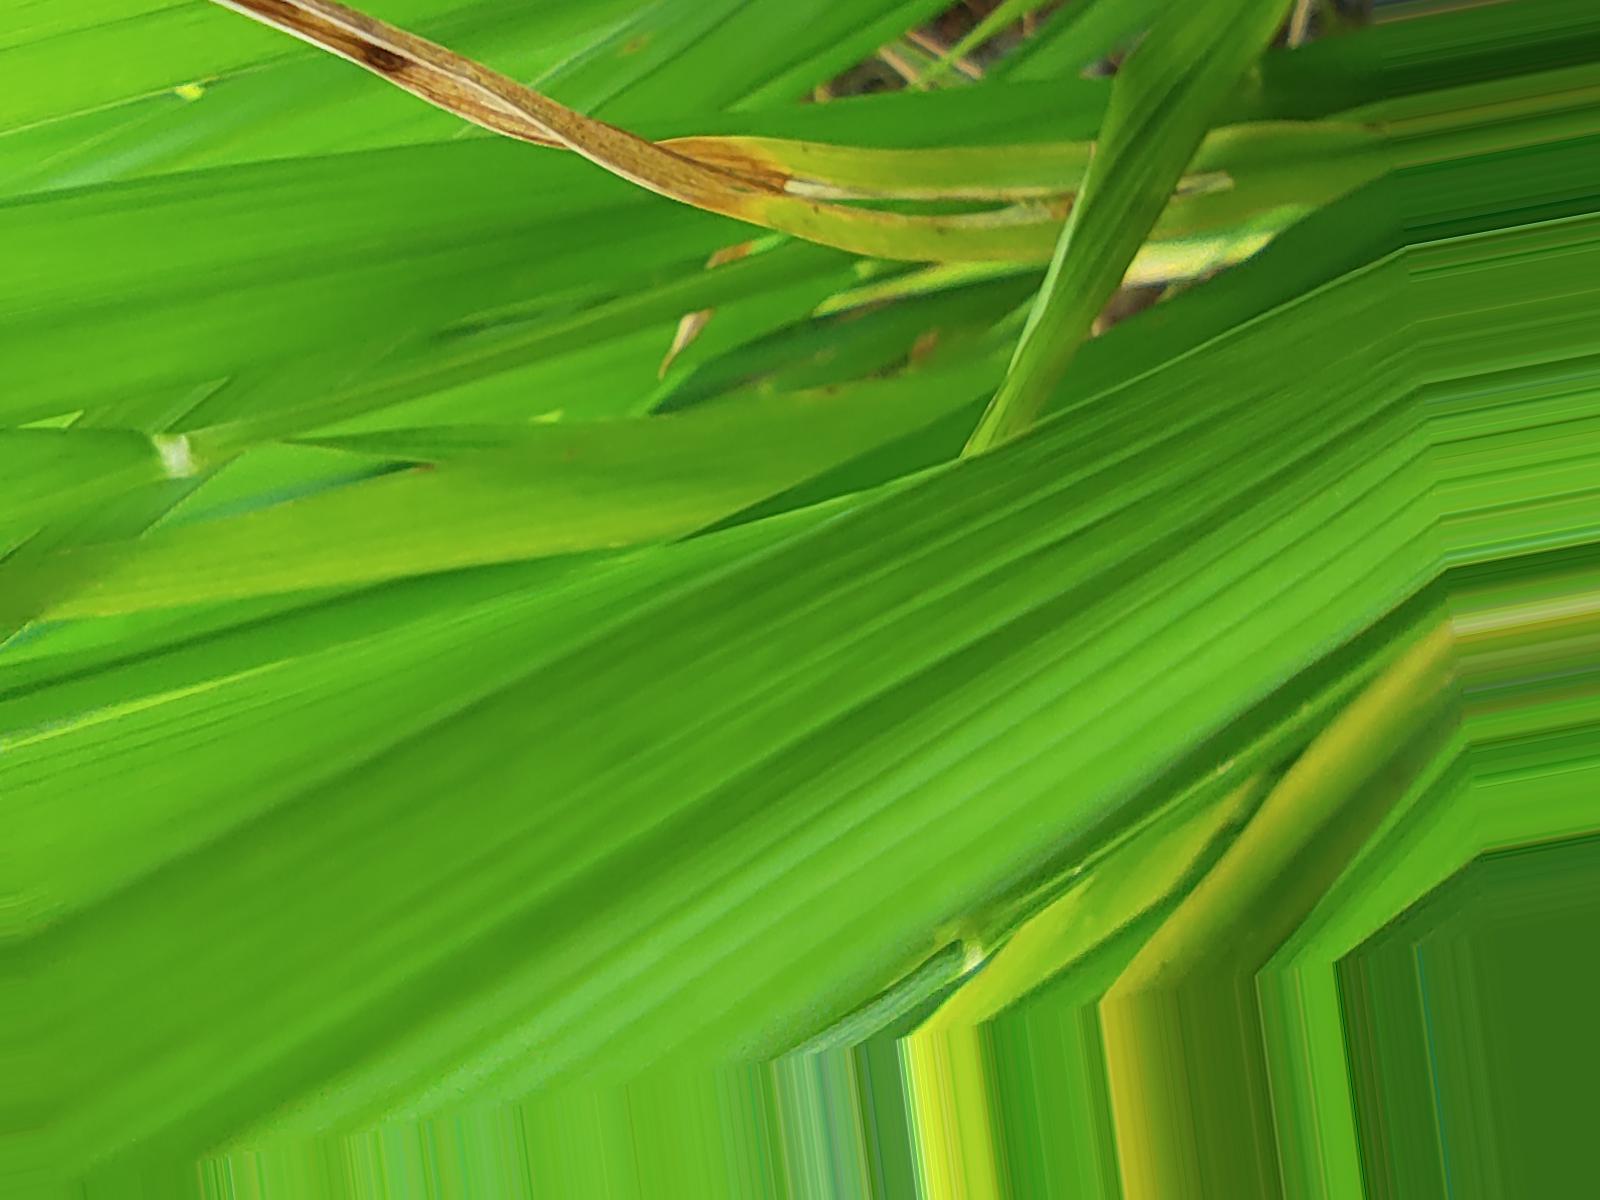
Nhãn: Sâu gai ( Hispa )